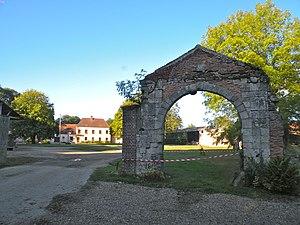
portail de l'abbaye Saint-Nicolas de Marcheroux
L'abbaye Saint-Nicolas de Marcheroux est une ancienne abbaye de l'ordre des Prémontrés fondée en 1122 et située à Beaumont-les-Nonains dans l'Oise. Il en subsiste l'ancienne abbatiale et les vestiges de l'ancien logis conventuel.